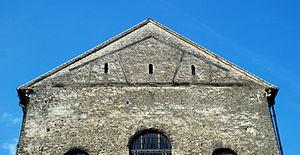
Belgique - Brabant wallon - Nivelles - Collégiale Sainte-Gertrude This is a photo of a monument in Wallonia, number: 25072-CLT-0006-01
La collégiale Sainte-Gertrude de Nivelles est une église romane située dans la ville de Nivelles en Belgique. Elle est l'une des plus anciennes, des plus grandes et des plus cohérentes églises romanes subsistantes. Elle est consacrée en 1046 en présence d'Henri III empereur du Saint Empire romain germanique et de l'évêque de Liège Wazon.